Courting Condi

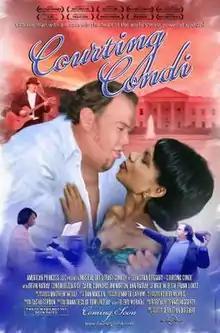
Official Poster

Courting Condi is a 2008 documentary and mockumentary film written, produced and directed by British filmmaker Sebastian Doggart and starring Devin Ratray, Adrian Grenier and Jim Norton. The film uses a pastiche of styles and genres to portray the "life quest" of a love-struck man, actor Devin Ratray, who plays himself as a man who wants to win the heart of United States Secretary of State Condoleezza Rice and that makes plans to meet her while learning about Rice's life and career before George W. Bush's administration.